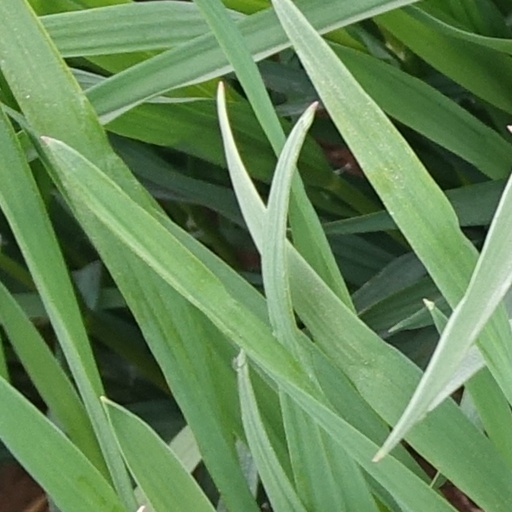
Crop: wheat